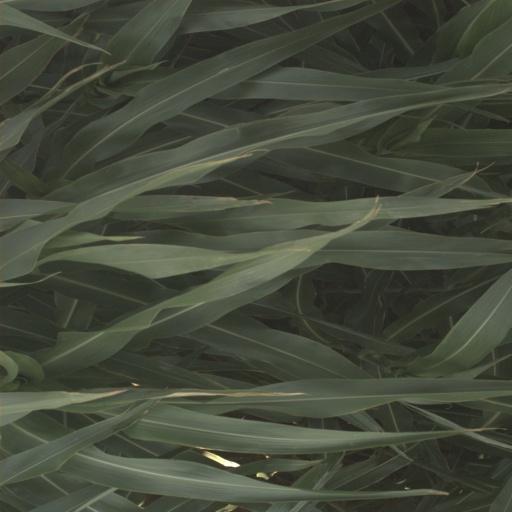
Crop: sorghum